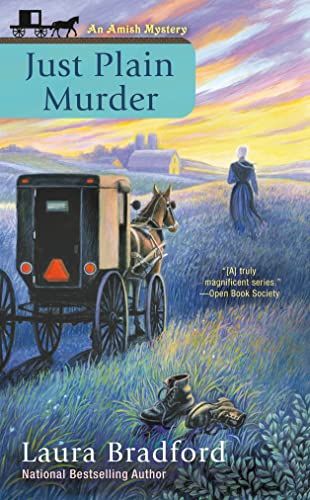
Just Plain Murder (An Amish Mystery Book 6)
Category: Buy a Kindle
Review Praise for Just Plain Murder "Laura Bradford’s mastery and genuine appreciation of contemporary Amish culture made this book a delight to read."--Criminal Element Praise for the national bestselling Amish Mysteries: “[A] truly magnificent series.”—Open Book Society “[Bradford’s] mastery of the Amish culture adds a dimension to her work that readers will likely find fascinating.”— Richmond Times-Dispatch “The best cozy mystery debut I’ve read this year.”—Harlan Coben on Hearse and Buggy “Delightful…Well-portrayed characters and authentic Amish lore make this a memorable read.”— Publishers Weekly Excerpt. ***This excerpt is from an advance uncorrected copy proof*** Copyright © 2018 Laura Bradford Chapter One She was on the porch when he drove up, the sight of his car, followed by his full-face smile as he spotted her, eliciting a dreamy sigh she was pretty sure hadn’t come from her own mouth. A glance at the wicker chair to her right simply confirmed that observation. “I heard that, you know.” Claire Weatherly smoothed her hand over the simple late-summer dress she’d almost forgotten she owned and abandoned the porch swing. “And while I probably should say something about you being every bit as incorrigible as Grandma ever was, I’m just going to say I feel exactly the same way when I see him. Times a hundred.” Diane Weatherly stilled her knitting needles. “I wasn’t looking at Detective Fisher, dear.” Claire darted her own attention back to the parking lot just long enough to confirm Jakob had exited his car but was still just out of earshot. “You weren’t?” “No. I was looking at you, dear.” Tucking her needles into the multicolored ball of yarn wedged between her knees, the sixty-two-year-old woman tilted her head down just enough to afford an uninhibited view of Claire across the top of her reading glasses. “One day, when you have a child of your own, you’ll understand.” “That’s mighty cryptic, Aunt Diane.” “It’s just the best defense I can offer.” Diane’s thinning lips twitched with a grin just before her eyes led Claire’s back to the handsome man now no more than three strides away from the porch steps. “Now, go give him a proper greeting so I can sigh in peace.” Claire tried to nibble back a laugh but it was no use. Instead, she closed the gap between them, kissed the top of her aunt’s head, and then turned back toward the steps as a still-smiling Jakob reached the top. “You look mighty happy this morning. Is it from seeing me or knowing that she”—Claire hooked her thumb at first Diane and then the waiting picnic basket on the floor beneath the swing—“can’t help but toss in a few extra goodies earmarked especially for you?” “That depends. What are these extra goodies of which you speak?” Then, pulling her toward him before her answering gasp could gain much momentum, he stemmed the rest with a sweet kiss. “Mmmm . . . You taste good.” Bracing her hand against his chest, she stepped back just enough to ensure a front-row view of the dimple sighting she knew was near. “That’s because those extra goodies that were supposed to be for you were really, really, really delicious . . .” “Claire!” “What?” She peeked back at her aunt. “Don’t tell me he didn’t have that coming.” “I did have that coming . . .” Jakob stepped around Claire, greeted Diane with a kiss on the cheek, and then claimed a spot on the porch swing. “That said, you were kidding, right?” She joined him on the floral cushion. “I was if you were.” “Phew . . .” He rested his right arm along the back of the swing and found the perfect amount of sway with a practiced foot. “So, Diane . . . Guess who called me last night to say he’s back in town for a few days?” “Who?” “Russ Granger.” A quick clap hijacked Claire’s attention back to the wicker chair and the woman whose smile rivaled the late-September sun. “Oh, Jakob, that’s wonderful! I bet Callie and the children are positively thrilled!” “Callie Davidson?” At her aunt’s nod, Claire moved on, tidbits of information she’d managed to glean during her past eighteen-plus months in Heavenly falling into place a piece at a time. “That’s the redhead that lives over by the playground, isn’t it? The one with the three little towheads that couldn’t be any cuter if they tried?” Diane nodded. “That’s right. And Russ is her father. He retired down to Florida close to ten years ago after—” “Serving as chief of the Heavenly Police Department,” Claire finished as she turned her focus back on her swing mate. “Oh, Jakob, no wonder you were smiling like that when you walked up! Your mentor is back in town!” He nuzzled his chin against the side of her head and then leaned back to look out over the same fields that had served as a backdrop for his Amish childhood. “Trust me, Claire, that smile was all about you. Still, I’m pretty excited to see Russ again, too. It’s been a long time. He wanted me to come out and meet him at Murphy’s on Route 65 when he called, but I was already in bed and I didn’t want to take a chance of missing my alarm when it went off this morning.” “We could have rescheduled our picnic!” Claire protested. “Especially for something like seeing an old friend.” “I know that. But I didn’t want to reschedule.” “Do you two keep in touch on the phone?” Diane asked as she transferred the yarn from her lap to the small table at her elbow. “We try. And sometimes we go through spurts where we do pretty well with that. But more often than not, I’m busy, he’s busy . . . You know how it is.” Hiking her calf onto the swing, Claire turned so her back was flush against the armrest and her view was of Jakob and her aunt. “Isn’t Russ retired?” “On paper, yes. But once a cop, always a cop.” “Meaning?” she prodded. “Russ has police work in his blood. Which means he got himself hired on at the station in his new town inside the first month of being down there.” “But not as a chief,” Diane interjected. Jakob nodded. “Right. Not as a chief. According to him, he fiddles around at the front desk. Said it kept his finger on the pulse and him out of Amelia’s hair.” “I take it Amelia is his wife?” At Diane’s slow nod and downtrodden expression, Claire sighed. “And I take it she’s since passed?” “She did. About five years ago, I believe.” At Diane’s nod, Jakob continued. “He retreated for a while after that. Didn’t return my calls, didn’t acknowledge the notes I sent, et cetera. But eventually he got his feet back under him and he’d send me an occasional text to see how I was doing. When I told him I was considering coming back here if I could get a job, he pulled some strings and, well, here I am.” “Remind me to thank him.” Claire rested her cheek against his hand, watching him as he appeared to drift away in thought. After a few moments of silence, though, he caught her looking at him and smiled. “So?” she asked. “When and where are you going to get to meet up with him again?” “Tonight. At Heavenly Brews. Eight o’clock. And I’m kind of hoping you’ll be with me when I do.” She drew back, surprised. “But you haven’t seen him in what? Two years, at least?” “Actually, it’s been almost eight.” “Then you don’t need me tagging along, Jakob,” she protested. “Go. Spend time with him. Talk cop stuff, tell him all the great things you’ve done since you’ve been here in Heavenly—the cases you’ve solved. You can introduce us a different day, before he heads back home.” “I want him to meet you now, Claire. Besides, there’s nothing Russ and I need to talk about that we can’t talk about with you sitting at the table, too.” Toeing the swing to a stop, he pushed his fingers through his sandy blond hair and laughed. “I’m telling you, Russ is quite a character. He sees everything and forgets nothing. It’s one of the reasons he made a heckuva cop and chief.” She waited for his hand to return to his lap and then captured it inside her own. “So what you’re telling me is he’ll probably have some cute stories to share about you from your Rumspringa days?” “Oh, no doubt. Stories I’ve long forgotten but he hasn’t, I’m quite sure. Some that go back even before my Rumspringa, too.” “Before? But how? You weren’t able to hang around the station until you were on Rumspringa, right?” “True. But that doesn’t mean I wasn’t intrigued by men in uniform before that . . . And Russ being Russ noticed, of course. He made sure to wave whenever he caught me peeking out at him from the back of Dat’s buggy on the way through town.” Jakob turned his hand inside hers so they could intertwine their fingers and then nudged his chin toward the Amish countryside in the distance. “Some of my fascination was simply because they looked different. I saw English from the back of Dat’s buggy often, but police officers? Not so much. But it wasn’t just about the uniforms and the shiny things hanging off them. It was the way they held themselves, the way they’d get down to eye level with English children we’d pass in town, and the way the English children looked back at them—like they were something special, something to be respected. I remember this time, when I was no more than six, maybe seven, and we were coming back from a horse auction or something. Dat was driving, of course, and I was sitting in the back of the buggy with Martha. We were heading down Lighted Way, which was nothing like it is today in terms of the number of stores. Anyway, this guy comes running out of a shop. And by running, I mean running. Anyway, a few seconds later, the shopkeeper comes out and starts yelling that this guy stole something from his store. Russ, who must have been sitting by an open window in the station house or something, comes running out, takes no more than a split second to get his bearings, and takes off after this guy. Before Dat’s horse had all four feet on the gravelly part of the road just past what is now Yoder’s Furniture, Russ had this guy on the ground with his hands behind his back.” Jakob slid his gaze back to Claire’s. “I . . . I don’t think I can ever explain just how taken I was with that—how in awe I was of Russ and the entire police profession even though I wasn’t supposed to be in awe of anyone other than God.” Extricating her fingers from his, she scooted across the swing until they were practically nose to nose. “You actually don’t have to explain a thing, Jakob. It’s written all over your face.” He laughed and pulled her close. “I can’t wait for you to meet him,” he said against her temple. “You’re going to love him.” Chapter Two “I don’t think I could have imagined a better day than this, could you?” Claire leaned back against Jakob’s chest and watched as the rock he’d been saving for last skipped across Miller’s Pond four times before sinking below the surface. “Summer is still here, but fall is most definitely knocking at the door.” “Fall has always been one of my very favorite times of the year.” Jakob wrapped his rock-skipping arm around Claire and pressed his cheek against hers, his words serving as a tour of a life she could never seem to learn enough about. “Sure, I loved coming here in the summer with Martha. Splashing around, skipping rocks, trying to swim to the other side . . . It was all good stuff. So, too, was winter and waiting for that moment when the ice was strong enough we could play hockey with whatever stick we could find.” “What did you use as a puck?” she asked as her mind’s eye tried to place the man she knew with the boy he was describing. “Most of the time we used a flat rock, like the kind I was just skipping. A few times, we used one of my shoes. And once, we used a baseball hat we found on the side of the road.” “Your mother didn’t mind you taking off out of the house with an extra shoe?” “When we used a shoe, it was always one of the ones I was wearing.” She cocked her head up so she could see his face. “But if the ice was hard enough to stand on, wasn’t it too cold to be taking your shoes off?” “Amish boys at that age aren’t much different than English boys. You see an opportunity to play, you play. No matter what.” Bringing her focus back to the water in front of them, she took in the sunlight dancing across the top, the squirrels chasing each other on the opposite shoreline, and the way the leaves on the nearby maple tree were beginning to hint at the autumn finery to come. Everywhere she looked, nature was at its best, but at that moment, thoughts of a young Amish Jakob, darting around the ice in one shoe, was all she could really see. “So who did you play hockey with? Martha?” His laugh rumbled against the back of her head. “Oh no . . . Martha would hang with the best of us when it came time for summer activities. But when winter came, she stuck close to home, preferring to read or work on a quilt during any free time we happened to have.” “Isaac?” “No, not Isaac, either. By the time he was old enough to get out on the ice without worrying he’d do something silly, I was needed around the farm more.” “Ben?” His chin nodded atop her head. “Man, we had such fun when we were kids.” She knew he was still talking, even managed to register the part about Ben donating his shoe on occasion, too, but mostly she was just thinking about the Amish man she called friend. Benjamin Miller was quiet, kind, hardworking, a phenomenal listener, and a respected member among his brethren. The fact that he’d actually proposed leaving his community to start a life with her the previous year had simply endeared him to her all the more. “Do you think he’ll ever remarry?” “I don’t know. I hope so. Elizabeth has been gone a long time.” He released his hold on her long enough to push a strand of her auburn hair off his cheek. “I’ve seen him in the fields with the Stutzman boys and he’s good with them. He shows them how to do things instead of just telling them, you know? Makes me think he’d make a good dad one day.” “I agree and . . .” The rest of her sentence fell away as the clip-clop of an approaching horse claimed their collective attention and sent it toward the dirt pathway they’d navigated on foot not much more than two hours earlier. “Sounds like we’re about to get some company.” “It does, indeed.” Wiggling out from behind her, Jakob rose to his feet and then held out his hand to help her do the same. “C’mon, let’s see who it is.” Together, they cleared the oak tree that had provided shade during their picnic, as well as back support for Jakob while they talked, and made their way toward the path. As they reached the edge, a familiar gray horse with a black mane and curly black tail stepped into their line of vision, pulling an equally familiar buggy. Claire squealed. “Ooooh . . . It’s Eli and Esther and the baby!” Sure enough, Ben’s younger brother, Eli, lifted his hand in a wave as his wife and Claire’s former gift shop employee turned friend, Esther, broke out in a mile-wide smile. In her arms, nestled in a simple blanket, was their two-week-old daughter, Sarah. Claire waited until Eli stopped the buggy under a grove of trees and then ran around to Esther’s side. “Good afternoon, Esther! How is that precious little girl today?” The smile Claire couldn’t imagine being any bigger, grew exponentially. “She is good! She slept through her very first church service.” Esther exchanged a knowing smile with her husband, who, in turn, nodded like the proud new father he was. “It was a good thing, too. Mast had to be nervous enough without the fuss of a baby.” “Mast?” Jakob ran his hand down Carly’s mane, darting his gaze between the animal and Eli as he did. “Is he a visiting bishop?” “He is the new minister. As of today. It was between him, Bontrager, and Benjamin.” Jakob’s answering whistle perked Carly’s ears. “I can imagine Benjamin’s relief when he heard it was not him.” For the first time since they came around the corner, Claire peeled her attention off the blanketed bundle and looked from Eli to Jakob. “I didn’t know Benjamin wanted to be a minister.” “No one wants to be minister,” Jakob explained. “In fact, getting that tap on your shoulder, for lack of a better description, isn’t necessarily a welcomed moment for the Amish.” “I don’t understand. They’re”—she motioned up to her friends on the buggy seat—“you’re such God-fearing people.” Jakob gave Carly one more pat and then rejoined Claire. “Being minister or bishop is an added responsibility. They must still farm or do whatever it is they do to earn a living, but now they are also responsible for preaching and looking after the members of their district, as well.” Rocking back onto his heels, he continued, his words stirring an occasional nod from Eli and Esther. “If the verse is in their hymnbook, they will do it, of course. It is something they vow to do when they are baptized. But wanting to do it and doing it are generally not one and the same in this case.” “But if Benjamin was being considered . . .” she prodded. “His name was given to the bishop.” Eli tucked the reins beside his feet and jumped down from his seat. “Along with Mast and Bontrager.” “Given by whom?” “People in the district. When there is a need for a new minister, everyone is asked to nominate someone and they do so, quietly. The top vote-getters become the candidates.” Eli took over for Jakob. “This morning, each opened their hymnbook to see if the slip of paper with the Bible verse was in theirs.” “Wait. So this is decided lottery-style?” Claire asked, glancing at Jakob. At his nod she turned back. “Wow. I had no idea.” Eli walked around the buggy and reached up for the baby. After a quick check of the blanket and a kiss on Sarah’s head, Esther handed the newborn down to her husband as he continued. “It was Elmer Mast. He did not weep the way some do.” “Weep?” she echoed. “You have to remember Claire, the Amish do not like to elevate themselves above others,” Jakob said. “Being a minister is about leadership. It makes them uncomfortable. So if this Mast fella took it in stride, that’s unusual but good.” She heard the name, even slightly registered a face to go with it, but at that moment all she could really focus on was the infant sleeping soundly in Eli’s strong and capable arms. “Oh, Esther . . . Eli . . . I could look at that sweet face all day.” With little more than a grin, Eli transferred the baby to Claire’s arms and then reached up to assist his wife down to the ground. Claire, in turn, blinked back the same tears she’d been unable to hold at bay during Esther’s unexpected delivery at Sleep Heavenly earlier in the month. “Oh, Jakob, look . . . Isn’t your great-niece absolutely precious?” When he didn’t respond, she looked up to see him watching her with a mixture of emotions she couldn’t quite identify. “Jakob? Are you okay?” “Yeah.” He cleared his throat, stepped in beside her, and smiled down at Sarah. “I’m great. Just imagining, is all.” Then, glancing back up at Eli, he got them back on track. “So this Mast fella? He really seemed okay with it?” Eli nodded. “Is he the one you told me about a few weeks ago?” Jakob slipped his arm around Claire, alternating his glances between the baby and Eli. “The one who came to look after the wife’s kin and then opted to stay in Heavenly even after that kin passed?” “Yah.” “And Bontrager?” Jakob asked. “Which one is he again?” “John Bontrager . . . He farms the land across from mine. Has seven kids—all sons. Family keeps to themselves outside of Sunday service. Kind of surprised me to know his name came up to the bishop so many times.” “Especially when he has such trouble with Amos.” Claire glanced over at Esther. “Who is Amos?” “John’s oldest. He is on Rumspringa.” “Seven kids? Maybe it’s best he didn’t get the verse.” Jakob pulled his hand from the baby’s chin, stuck it inside the front pocket of his jeans, and pulled out his vibrating phone. “Oh, hey, it’s the station. I better take this.” Claire watched him wander off toward the pond and then leaned forward to kiss Esther’s cheek. “Can you three stay for a while? We haven’t had our dessert yet and there’s plenty for you and Eli.” “Eli?” Esther peeked at the baby and then smiled up at her husband. “Would that be okay?” Eli motioned up at the sky. “Yah. It is the Lord’s day, a day of rest and visiting.” Tightening her hold on the sleeping mound in her arms, Claire led the way toward the blanket and the picnic basket still housed in the shade of the largest oak tree. “I got up early and made a pan of brownies from a recipe of my aunt’s. They have a drizzle of white chocolate on the top and the guests at the inn always seem to love—” “Claire?” Startled by the tone more than anything else, she looked over her shoulder, the sight of Jakob’s ashen face sending a chill more befitting an early-December day down her spine. “Jakob, what’s wrong? Has something happened?” “I . . . it’s . . .” He stumbled backward into a tree. “I . . . I have to take you home. Now.” “Is it Aunt Diane?” she murmured. She heard Esther’s gasp, even noted the flurry of movement that was Eli as he moved into place beside her, but at that moment all she really knew for sure was the blessed relief that came from the rapid shake of Jakob’s head. “Thank God! I thought that something . . .” The reality that was Jakob’s widened eyes and wringing hands stole the rest of her sentence and had her passing Sarah to Eli. “Jakob, please, tell me what’s wrong.” Covering his mouth with his hand, Jakob squeezed his eyes closed for a second, maybe two. “I . . . I just can’t believe it.” “Believe what?” Slowly, carefully, she captured his hand in hers and pulled it away from his face. “Jakob, please. Talk to me. Maybe I can help if you—” “It’s Russ.” “Your mentor?” His answering nod was short, labored. She glanced back at Eli and Esther, their confusion crossing into the same worry she felt clear down to her toes. “Jakob, I—” He opened his mouth to speak only to close it in exchange for a hard, quick swallow. “He . . . he’s dead, Claire.” Chapter Three She was wide-awake and waiting when, at nearly two o’clock in the morning, she heard his footfalls on the exterior staircase that led from his parking spot behind Gussman’s General Store to his second-floor apartment. Dropping her feet onto the living room floor, she made a mad dash toward the door in an effort to keep him from having to fiddle with the lock in the dark. “I’m here,” she said, swinging the door open. Jakob jumped. “Claire!” Something about the look in his eye and the way his hand moved to his hip sent an uneasy shiver through her body. “I’m sorry . . . I . . . I probably shouldn’t have let myself in, but I was worried about you.” He righted himself with the help of the vestibule wall and then stumbled past her through the doorway. “No. It’s fine. I gave you the key. I just didn’t see Diane’s car.” “It’s out front. On the street.” “I didn’t notice.” Pulling her to him, he lingered a kiss against the top of her head. “I’m glad you’re here, Claire. I really am. It’s just really late and I hate that you’ve been waiting up for me this whole time instead of—” She shushed the rest of his words away with a gentle kiss and then, stepping back, cupped his face in her hands. “Can I get you anything? A glass of water? A soda? Anything?” “No.” He slid her right hand around to his lips, kissed it, and then used it to lead her over to the couch. “Can we just sit? Together? I think I need that more than anything right now.” “Of course.” She sank onto the cushion beside him, pulled the quilt off the back of the couch, and draped it across their laps. “How are you holding up?” “I think I’m numb. I mean, I did everything I needed to do with the scene but I still just feel—” “The scene?” she echoed, drawing back. “What scene?” His Adam’s apple jumped with his swallow. “Russ was murdered, Claire.” “Murdered?” she echoed. “But I thought his daughter found him . . . I assumed he had a heart attack or something . . .” “No,” he said, only to wave his answer away. “I mean, yes, Callie found him, but it wasn’t a heart attack.” “But h-how? W-when?” she stammered as her brain worked hard to catch up with her ears. Cocking his head against the back of the couch, he stared up at the ceiling. “He was stabbed. Time of death appears to be sometime between two and four a.m. last night.” “Where did she find him?” “Outside. Not far from the detached garage.” “At two a.m.?” She tugged the nearest throw pillow to her chest as she mulled his words. “Wait. That was the same night he was out at that bar he wanted you to come to, yes?” Jakob nodded. “Do you think someone may have followed him home from there?” she asked. “I don’t think so. The investigation is still early, of course, but the one thing I know for certain is that he’d been back in the apartment for a while before this happened.” “I thought he was staying with his daughter while he was in town.” “He was. Callie’s place has an apartment over the detached garage. She thought her father would get more sleep over there what with the kids being such early risers and all.” He raked a hand through his hair and then released a sigh so long and so loud it echoed around the narrow room. “The only blessing in all of this is that her ex-husband took the kids to the park in the morning, arriving and departing with them via the main house. Kept the grandkids, if not his daughter, from seeing him like that.” She closed her eyes against her own memory involving a dead body and willed herself to breathe, to step outside her own head space and imagine what it would be like to find a loved one dead like that. Yet just as she did, her thoughts yanked her back to Jakob’s words . . . “Jakob?” She waited for him to look at her, but when he did, the pain she saw there was so raw, so intense, she had to look away for a moment just to maintain her composure. “How can you be so sure Russ had been back at his place for a while before this happened?” He blinked hard and then stood, his feet taking him on a path toward the fireplace and the mantel adorned with a half dozen or so framed photographs that always made her smile. The winter shot of Lighted Way . . . The close-up picture of Eli and Esther’s entwined hands on their wedding day . . . The one of her making a snow angel in the snow . . . The— “He left me a voice mail after he got back from the pub. I didn’t notice it until I was out at the scene.” He smacked his hand down on the mantel so hard, the framed photograph Aunt Diane had taken of them on the swing earlier in the summer jumped. “He called me, Claire! At one o’clock in the morning. Because he wanted to talk! And me? I didn’t hear the call come in because I’d left my phone out here.” He swept his hand toward the end table next to the couch, his face contorted in disgust. “Then, on top of that, I managed to miss the message indicator when I looked at the phone in the morning before coming out to your place!” “Jakob, it was one a.m. You were sleeping.” “I’m a detective, Claire. Emergencies come in at all hours of the night. My phone should’ve been by the bed.” “It usually is, isn’t it?” “It always is.” Again, he smacked the mantel, the sound of the frame falling over muted only by his frustrated groan. “Except. Last. Night.” She’d never seen him quite like this. The anger. The regret. The self-loathing. More than anything she wanted to go to him, to hold him until he let go of the parts that didn’t matter in order to focus on the parts that did. But something inside her made her stay where she was, giving him the physical space he seemed to need. Still, maybe a few questions would get him focused on what mattered most now. Her mind made up, she tossed the pillow back into its original place and leaned forward. “What did the message say?” Something about the question or the sound of her voice seemed to snap him out of his funk long enough to see the knocked-over frame and right it. “I’m sorry, Claire. I’m not angry at you—never at you. It’s just . . .” He stopped, took a deep breath, and then slowly turned. “He said that, come morning, he was going to be able to put in dibs on that fishing trip to Lake George I promised him a few years ago.” “Fishing trip?” she prodded. “I don’t know, Claire.” He lowered himself to the hearth and dropped his head into his hands. “I mean, I remember talking about it at some point, but I can’t, for the life of me, remember the context in which I said it or why on earth he’d call me at one in the morning to let me know he was ready to collect. It makes no sense and isn’t ringing any of the bells I need it to ring right now.” She stood, crossed to the hearth, and squatted down in front of him. When he lifted his head, she grabbed his hands and held them tightly. “Jakob, you just lost someone very important to you. In the most horrible and unexpected way. You’ve been scouring a murder scene for hours. You’re exhausted. No one can think clearly under those kinds of circumstances. No one. You need to try and get some sleep. None of what happened is going anywhere anytime soon. But maybe, with sleep, you’ll be able to think—to remember the things you’re trying to remember.” He hesitated as if he was going to argue, but, in the end, he nodded. “I know you’re right. I really do. It’s just that . . .” He inhaled slowly and quickly released the same breath with a whoosh. “I just don’t know if I can sleep. I mean Russ is gone, Claire. I just can’t wrap my head around it enough to believe it, you know?” Pitching forward onto her knees, she rested her forehead against his. “I know. And I’m so sorry. But I’m here, and I know you’re going to figure this out. I know it just as surely as I know I love you.” She tasted the saltiness of his single tear as he buried his head in her shoulder. For a while, she simply held him as he cried, and then, after several minutes, he mustered a deep breath and sat back, his eyes red. “Thank you, Claire. You have no idea what it means to have you here with me right now.” “There’s nowhere I’d rather be than here with you.” And it was true. Jakob was her future. She knew that. Believed it. Hooking his finger beneath her chin, he managed a version of the smile that had gotten her through more than a few trials of her own. “I love you, too, Claire. And you’re right. I will figure this out.” She was halfway between the inn and her shop when the vibration of her phone against her side led her to her purse. Reaching inside, she pulled out the phone, checked the screen, and held it to her ear. “Hey, you . . .” At the sound of an approaching car, she held her free hand over her open ear. “How are you feeling? Did you get any sleep after I left?” “I had no idea you’d left until I woke up shortly after nine.” “So that’s a yes—good.” She sidestepped a still-muddy rut from a hard rain the previous week and continued walking. “I stayed with you until you fell asleep and then I let myself out.” “You could have stayed. I’d have taken the couch.” “You needed some real sleep and I knew I needed to be at the shop by eleven this morning. This just made both those things easier.” She rounded the final corner between the inn and the Lighted Way shopping district and took a moment to breathe in the calming sight. The cobblestone roadway . . . The row of buildings, all painted white, lining both sides of the road . . . The English cars and Amish buggies parked behind one another in front of the shops . . . The hatted and unhatted passing each other on the sidewalks, each intent on whatever had brought them to the busy thoroughfare on that particular day. Her gaze moved to the right side of the street and the shops that lined it—Glick’s Tools ’n More, Shoo Fly Bake Shoppe, and, just beyond the mouth of the alleyway, her own Heavenly Treasures. A few steps past Glick’s, Jakob’s continued silence marched to the forefront of everything else. “Jakob? Are you still there?” “Yeah . . . yeah, I’m here. Sorry. Tom just dropped off the pictures from the garage apartment and . . .” His words gave way to what sounded like the shuffle of paper, followed by the telltale creak of his chair as he pushed back from his desk. “Claire, I’ve gotta go. I’ll give you a call or stop by later.” And then he was gone, any residual background sounds muted by the rhythmic clip-clop of the horse pulling into the alley just ahead and the end button on the detective’s phone. She quickened her steps past the bake shop and followed the charcoal-colored buggy toward the back of the buildings. When the buggy stopped, she was waiting. “Hello, Martha.” She slipped her phone into her tote bag and pulled out the envelope she’d carefully filled in the wee hours of the morning. “I have your money from last week’s sales right here. And you did really well—not that that’s anything out of the ordinary.” Martha dipped her kapped head in response and then rested the reins atop her lap. “I stopped by to see if Esther needed anything before I came to town.” “I planned to bring Esther’s money to her after I close up this evening, but I can give it to you if that would be easier.” “I am sure she would enjoy a visit with you.” Martha fiddled with the edges of her burgundy-colored dress for a few moments, her gaze moving from Ruth’s bake shop, to Annie’s horse, Katie, and finally onto Claire. “She spoke of seeing you and my brother by Miller’s Pond after the church meal yesterday afternoon.” Unsure of what to say in light of the trouble Esther could get into for speaking to her banned uncle, Claire used her own glance back at the road to compose her thoughts. “Jakob and I were having a picnic by the pond when Eli and Esther drove up with the baby. I even got to hold her while she slept.” “That is good.” Martha, too, looked back toward the road before dropping her voice to something just above a whisper. “Esther said news of a friend passing upset him? Is that so?” Shielding the sun from her eyes, Claire looked directly at Martha. “It is. It was a man he knew as a child—during his Rumspringa and beyond. His name was—” “Chief Russ?” Martha half whispered, half gasped. “Yes.” Martha’s hand flew to her mouth as her gaze flitted off Claire and onto the sky above. “Was he sick?” “No. He was murdered.” This time, Martha’s gasp was so loud a pair of birds inhabiting the trees behind Heavenly Treasures flew off. “But he was a good man! A good friend to Jakob! He . . .” Martha squeezed her eyes closed only to open them directly onto Claire. “He will need someone to listen. He will need you, Claire.” The emotion in the normally stoic woman took her by surprise and, for a moment, she wasn’t sure what to say. On one hand, she wanted to encourage Martha to reach out to her brother herself. But on the other hand, she knew that wouldn’t—couldn’t, as Jakob was quick to remind—happen. Blood or not, the moment Jakob walked away from his baptismal vows to pursue a life among the English, his relationship with his sister was essentially null and void. Still, life had a way of superseding the Ordnung on occasion, necessitating conversations in spite of the generations-old unwritten code that forbade them. Sometimes those conversations had been official—questions that needed to be asked and answers that needed to be given in relation to a crime that affected Jakob’s former brethren. But sometimes, those same conversations led to something more genuine, like the shy smiles or seconds-long eye contact the detective treasured like others treasured warm hugs and affectionate pecks on the cheek. It was the one part of Amish life Claire would never understand. The fact that someone as good and decent and honorable as Jakob was denied relationships with his loved ones because of a choice to protect and serve was simply too bitter of a pill to swallow. Yet every time she lamented that practice, it was Jakob who always defended it, reminding her that he’d known the repercussions of his decision when he opted to become a police officer after baptism. That the fault for the aftermath of that choice rested solely on himself. “When Jakob first told me of his decision to leave, I was angry at Chief Russ. I believed it was his fault. That he was the reason I would no longer have Jakob as my brother.” “Jakob is your brother,” Claire insisted. “His decision to become a police officer didn’t change that. Your reaction to it did.” The second Martha stiffened, Claire knew she’d crossed a line. But for some reason, the apology she knew she owed the woman wouldn’t come. Instead, she let her rebuttal hang in the air as she handed the envelope up to Jakob’s sister and then crossed in front of the buggy. “He was baptized, Claire. He chose to leave.” At the base of her shop’s steps, she turned back. “You’re right. He did. Because a member of your community had been killed and he felt compelled to find answers. He didn’t leave to sully God’s name. He didn’t leave to lead a sinful life or to speak ill of the Amish—quite the contrary, in fact. He is a man of honor and respect and loyalty to the people he holds most dear. Which, in case you’re unaware, includes you, your parents, your brother, Isaac, your husband, your children, and now your grandchild.” She pulled open the screen door but stopped short of actually stepping through it as she looked back at Esther’s mother one last time. “It was good to see you as it always is, Martha. The items you make to sell here at the shop are routinely my best sellers. I hope nothing I just said changes that, because I don’t want it to. I treasure my friendship with you and with Esther. But I needed to say the things I just said. Not because I think anything will change, but because I just had to this one time. Your brother is very special to me. And I promise I will be there for him as he mourns the loss of his friend.” Chapter Four There was something about watching Esther with her newborn that Claire found calming. Maybe it was the peaceful smile the new mother seemed to wear as effortlessly as the kapp on her head . . . Maybe it was the softly spoken Pennsylvania Dutch she cooed in the infant’s ear as she moved about the kitchen preparing the evening meal . . . Or maybe it was simply being in the presence of such pure, unconditional love . . . Whatever it was, though, it was exactly what Claire needed in the wake of her conversation with Esther’s mother in the alleyway. Sure, she believed everything she’d said—believed it with her whole heart, actually. But knowing her words would have upset Jakob made shaking off the guilt she didn’t want to feel even harder. “Perhaps holding Sarah will help you to smile.” Temporarily abandoning her one-armed dinner preparations, Esther strode over to the table. “Holding her always brightens my day.” Without so much as a hesitation, Claire accepted the baby from her friend and stared down at the perfect mixture of Eli and Esther. “Oh yes . . . This is exactly what I needed,” she said, her tone hushed. “Exactly what I needed.” Esther fidgeted the side of her dress with her newly freed hand. “Is it true? What Mamm said when she came by again this afternoon? That my uncle’s friend was murdered?” “Yes.” Sinking onto the bench on the opposite side of the long wooden table, Esther closed her eyes for as long as it took to sigh. “I do not understand why people make choices that are for God alone to make. It is not right, it is not good.” “You’re right, Esther. It’s not right. And it’s not good.” She tucked the thin blanket under the baby’s chin and tried her best to keep her posture at ease. “Jakob cherished that man and this is tearing him up inside.” Esther stood, made her away around to Claire’s side of the table, and then squatted down beside her. “With you by his side, he will get through this. It is like it is for me with Eli. When something goes wrong or I am worried about something, knowing I have Eli helps me to be stronger. It is that way for Jakob with you. I see it. Eli sees it, too.” “I hope you’re right. I hate seeing him hurt like this.” She lifted Sarah to her lips and then slowly, reluctantly, lowered her back down. “I think I may have upset your mother today and that wasn’t my intent.” Esther’s brow furrowed as she stood. “I am sure you did not upset Mamm. How could you?” “By speaking of her relationship with Jakob when I know I shouldn’t. It’s just that . . .” She nibbled back the rest of her sentence and looked away. “It is just what, Claire? Tell me.” Her eyes traveled back to Esther’s. “I know it is the Amish way. I know this. But I hate watching him love all of you as fiercely as he does only to be held at arm’s length—if he’s even lucky enough to get that close—in return. It’s heartbreaking to watch and almost as heartbreaking to have to stand by and accept it as”—she quoted her fingers around the baby—“the way that it is.” Esther’s smile slipped from her face, taking the happy set to her shoulders and her overall demeanor with it. “I am sorry, Claire. I do not mean to hurt my uncle. It is why I asked you to bring a guest to my wedding and hoped it would be Jakob. It is why I invite you to bring Jakob over for dessert sometimes—so we can sit on the porch and face out at the fields when we visit. I try to find ways even when I know I am not supposed to.” “And I’m a fool.” Squeezing her eyes closed, Claire exhaled away her frustration. “I know you try. And I know the efforts you and Eli make mean the world to Jakob. I . . . I shouldn’t have said any of that. It’s just that, well, he’s hurting right now and I don’t know how to fix it. So I’m grasping at straws trying to fix something, anything, where he’s concerned and now I’ve just made more problems. “I’m sorry, Esther.” “Do not be. I would do the same for Eli.” Esther pointed at a plate of cookies to the left of her mixing bowl. “When I worked at the shop with you, cookies always cheered you up. Perhaps they will still do the same?” Claire smiled down at the baby, who was beginning to show signs of stirring. “Ohhh, Sarah, just wait until you are old enough to eat your mamm’s cookies. They are the best.” “I think it is a good thing she can’t understand you.” Esther plucked the plate from the counter and carried it over to the table and Claire. “Eli says I make too many cookies. Before Sarah, he thought I made so many because I was eating for two. But I am no longer eating for two and I still make many.” It felt good to laugh. It felt even better to see Esther’s precious little girl open her eyes. “Ohhhh, I could sit here and hold this little one all day . . . She is so perfect.” “It is God who is perfect. Not man.” Startled, she looked up, her friend’s kapp and aproned dress rooting her in a reality she’d almost forgotten. “I’m sorry, Esther. I . . . I didn’t mean any harm. It’s just”—she dropped her focus back to the now wide-eyed child in her arms—“that I’m kind of in love with your daughter.” “I am, too.” Esther helped herself to an oatmeal cookie, broke off a morsel, and carried it down the short hallway to the front window. “I thought Eli would come inside when he saw that you are here. But—wait! I see him. He is speaking with Elmer and John.” Turning on her well-worn boots, Esther hurried back into the kitchen and over to a second, larger plate of cookies sitting on top of the refrigerator. She took it down, grabbed an empty plate from the cabinet, and carried both to the table. “I think there are enough here to put on two plates, don’t you?” Claire nodded even though Esther had moved on to dividing and redistributing, sans answer. “I didn’t mean to make so many cookies while Sarah was napping this afternoon, but I just kept adding and stirring until I had more dough than I needed. I wanted to give some to Mamm when she stopped by again after her visit to town, but I forgot.” The new mother stopped fussing with the cookies to peg Claire with a raised eyebrow. “Perhaps I should make three plates so you can take one?” “No, no, it’s okay. But who are those for?” she asked, pointing. “The Bontragers have many mouths to feed.” “Bontrager,” she repeated. “Why does that name sound familiar?” “Because John is outside.” “No, I think—yes! I know! That’s the one who owns the farm across the street, yes? The one you and Eli were talking about out at the pond yesterday?” “Yah.” Esther placed five cookies on the second plate, only to bring it back down to four just as quickly. “Elmer and Miriam do not have extra mouths. They will be fine with four.” Then, lifting both plates off the table, Esther motioned toward the door with her chin. “Come. We can say hello, and I can get rid of some of these before Eli wonders why I made so many.” Slowly, carefully, she stood with the baby and trailed Esther to the door. “Elmer is the one who did get the job of minister, right?” “Yah.” “And you think he’ll do a better job than your neighbor across the street?” She stepped out onto the porch and let her eyes travel the dirt lane to the trio of men at the end. Eli stood beside one man, while another sat on a buggy seat, sweeping his hand toward the fields on both sides of the road. Esther led the way down the steps. “John would have done fine, I am sure. But there are many in our community who think he must focus on his son Amos.” “That’s the son who is on Rumspringa, right?” “Yah.” Rumspringa, she knew, was a window of time when Amish teens experimented with the ways of the English world. Most limited such experimentation to music and technology, but there were always a few who went too far. “I’m guessing the trouble John is having with the boy extends beyond the home?” “Yah.” “And this Elmer? The one who did get the minister job?” “Six months ago, the added work would have been difficult for Elmer, too, but it is different now. Good, even.” “What do you mean by different?” “Elmer and Miriam do not need to look for Miriam’s uncle in the fields or in the woods any longer. They do not need to sleep with one eye open or to put cans above the door to know when he got out. His passing was a blessing in that way.” Claire stopped making silly faces at the baby in the hope that would help her focus. But it didn’t. “Cans above the door?” she echoed. “Barley got to wandering the last year or so. In the beginning, when someone spotted him, he’d just say he was out walking. But by this time last year, before Miriam and Elmer came, he didn’t say much when Eli would find him in places he shouldn’t have been. He’d just stare and shake his head.” Esther slowed long enough to peek at the baby before lowering her voice still more to keep from being overheard by the men now turning in their direction. “The cans were Elmer’s idea. And it was a good one. Kept Barley safe right up until his passing over the summer.” “This Barley . . . Did he have Alzheimer’s?” Claire asked. “I think that’s the word Miriam used. I just know he wasn’t the Barley I remember growing up. That Barley knew everyone. The Barley at the end didn’t know anyone. Not me, not Dat, not Mamm, not the bishop, not even Miriam and Elmer, themselves.” Esther slowed her steps in a near-perfect match to the whisper she adopted. “Mamm said Barley started getting like that when he lost his wife. Said he couldn’t think straight without her.” At about ten paces out, Esther cleared her throat, squared her shoulders, and smiled at Eli and his visitors across the remaining stretch of lane. “I saw you standing out here and thought I’d take a chance that you could both use some cookies in your home this evening. They’re oatmeal.” “I won’t turn ’em down.” The hatted man on the buggy seat reached down, took the plate Esther handed up to him, and then patted his slightly rounded stomach. “I’ve always been partial to oatmeal. Though you won’t catch me passing up chocolate chip, neither.” Esther returned his smile and then handed the other plate to the man standing beside Eli. “There’s enough on here for your boys to have two each if they’d like, John.” The tall, lanky man took them but said nothing. If his lack of response bothered Esther as it did Claire, the Amish woman didn’t let on. Instead, she spread her now-empty hands in Claire’s direction. “This is my friend, Claire—Claire Weatherly. She owns Heavenly Treasures on Lighted Way. Claire, this is Elmer Mast”—Esther motioned first toward the buggy seat and then to the man standing beside Eli—“and this is John Bontrager. John and his wife, Liddy, farm the land across the street with their seven boys.” “Seven boys?” Claire repeated, grinning. “Wow, I imagine you must go through a lot of food.” “They eat what we put in front of them.” John took a step toward the street and his farm but stopped as Eli waved him back. “John, Claire might be someone you should get to know. She sells many things made by Amish in her shop. Esther’s dolls and quilts and Martha’s milk cans and wooden spoons, all sell well there. So, too, do Benjamin’s birdhouses and my footstools. Might be a place for you to think about selling those doghouses you’ve taken to building.” Intrigue made her tighten her hold on the baby as she took a half step closer to Eli and Esther’s neighbor. “You make doghouses, John?” “Yah.” “For big dogs or little dogs?” “Both.” “A lot of the tourists seem to have little dogs,” Claire mused. “Perhaps you’d like to leave one with me and we’ll see how it goes. If it sells, we can talk about me taking more and—” “I will sell them on my own.” His blunt reply had her recovering her step. “I’m sorry. I didn’t mean to be presumptuous.” “I’d think twice before being so hasty, John. Getting to put what you make on someone else’s shelf sounds pretty worry-free to me.” Elmer reached up, gathered the ends of his Eli-length salt-and-pepper beard between his fingers, and narrowed his eyes in thought. “Heavenly Treasures, you say? Isn’t that the shop across from the police station?” Claire nodded. “It is. Though the best landmark for directing people to my store is to tell them it’s next to Shoo Fly Bake Shoppe. Everyone knows where Ruth Miller’s bakery is.” Esther wiggled her finger at her daughter a few times and then turned back to Elmer. “Claire spends much time in the police station.” “Oh?” Elmer readjusted his hat atop his head. “You do not look like someone who would find herself at the police station . . .” “She doesn’t go because she has done something wrong,” Esther explained. “She goes to see the detective.” Elmer lowered his hand back down to his lap. “Detective?” “Yah. They are to marry one day.” “Esther!” Esther leaned forward, cupping her hand around her mouth as she did. “Claire doesn’t like it when I say that, but it is true. I have seen them together. There will be a wedding soon, I am sure.” Propelled by the sudden and face-saving series of vibrations in her front pocket, Claire handed the baby to Esther to check the display screen on her phone. Jakob’s name had her requesting a moment and taking a step or two back from the curious glances of the group. “Hey there . . . I’ve been thinking about you all day. How are you? Are you doing okay?” “Any chance I could see you tonight? I think I need to talk about Russ . . . Maybe reminisce out loud for a little while, if that’s okay? Might help me get through what I need to get through in order to get to the business of figuring out who did this.” “Of course!” Glancing back at the group, she tried to smile away Esther’s worry, but it was no use. Esther’s antenna was up. So, too, was Eli’s if the way he kept rubbing his jawline was any indication. “Do you want me to stop by your place? I can be there in ten minutes—fifteen, tops. I just need to say good-bye to everyone here.” “That’s fine. But let’s make it the inn instead of my place, okay? Maybe Diane would like to reminisce, too.” About the Author While spending a rainy afternoon at a friend's house as a child, Laura Bradford fell in love with writing over a stack of blank paper, a box of crayons, and a freshly sharpened number-two pencil. From that moment forward, she never wanted to do or be anything else. Today, Laura is the national bestselling author of the Amish Mysteries, including A Churn for the Worse and Suspendered Sentence. She is also the author of the Emergency Desert Squad Mysteries, and, as Elizabeth Lynn Casey, she wrote the Southern Sewing Circle Mysteries.
Features: Claire Weatherly and her beau, police detective Jakob Fisher, learn that when it comes to murder, evil can hide in plain sight in this all-new addition to the national bestselling Amish Mysteries. | Jakob and Claire have been enjoying more time together in lovely Heavenly, PA. With Claire's help, the detective is making slow progress reconnecting with the members of his Amish family who shunned him when he left to pursue a career in law enforcement. Jakob's mentor, Russ Granger, the long-retired police chief who inspired him to become a cop, is back in town. Claire has always wanted to meet the man who changed the course of Jakob's life. But not long after he arrives in Heavenly, Russ is murdered. Jakob can only imagine that his old friend must have been killed by someone outside of the Amish community. He and Claire soon find that things are not as they seem--and that Russ may have stumbled into something sinister before he was killed. The answers they uncover are closer to home and more shocking than they ever expected.